Katie Ledecky

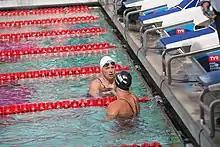
Ledecky and Leah Smith are alone at the finish after the 800m free in 2018

On the third day of competition, Ledecky defended her 1500-meter freestyle title, winning with a time of 15:31.82. With this win being Ledecky's twelfth World Championship gold medal, Ledecky passed Missy Franklin for the most gold medals won by a female swimmer in long course World Championships history.